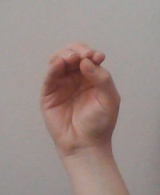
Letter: ha